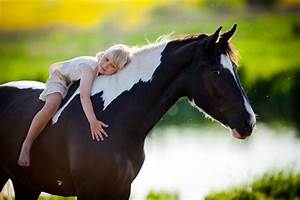
Label: horse